West's Furniture Showroom

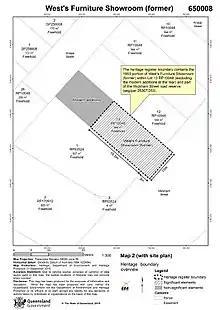
Site map 2015

In 2008, architect Robert Riddel purchased the building and carried out extensive renovations and conservation work. This was completed with the guidance of Laurence West himself, contemporary documentation, and the evidence provided by original fabric remaining within the building. Marks in the front stone wall and the ceiling lining enabled Riddel to reconstruct the front window at the original angle. A new front door was also installed, replicating the original design. The side pedestrian arcade was re-established with new glass walls, and a new wide glass door and metal ramp were added to the end of the arcade to provide a secondary entrance and equal access. Concrete that had filled the serpentine pond was removed, revealing some early edging and concrete pads. The pond was waterproofed, with the edging reconstructed, and it was once again filled with water. Light-wells were uncovered and re-glazed, with the original arched framing re-sheeted. Paint was removed from the hardwood timber posts and front awning's soffit cladding, and the showroom ceiling was sheeted with new plasterboard. The shed at the rear of the site was gutted, re-lined and its roof was raised; and a new carport was added facing Knapp Street.